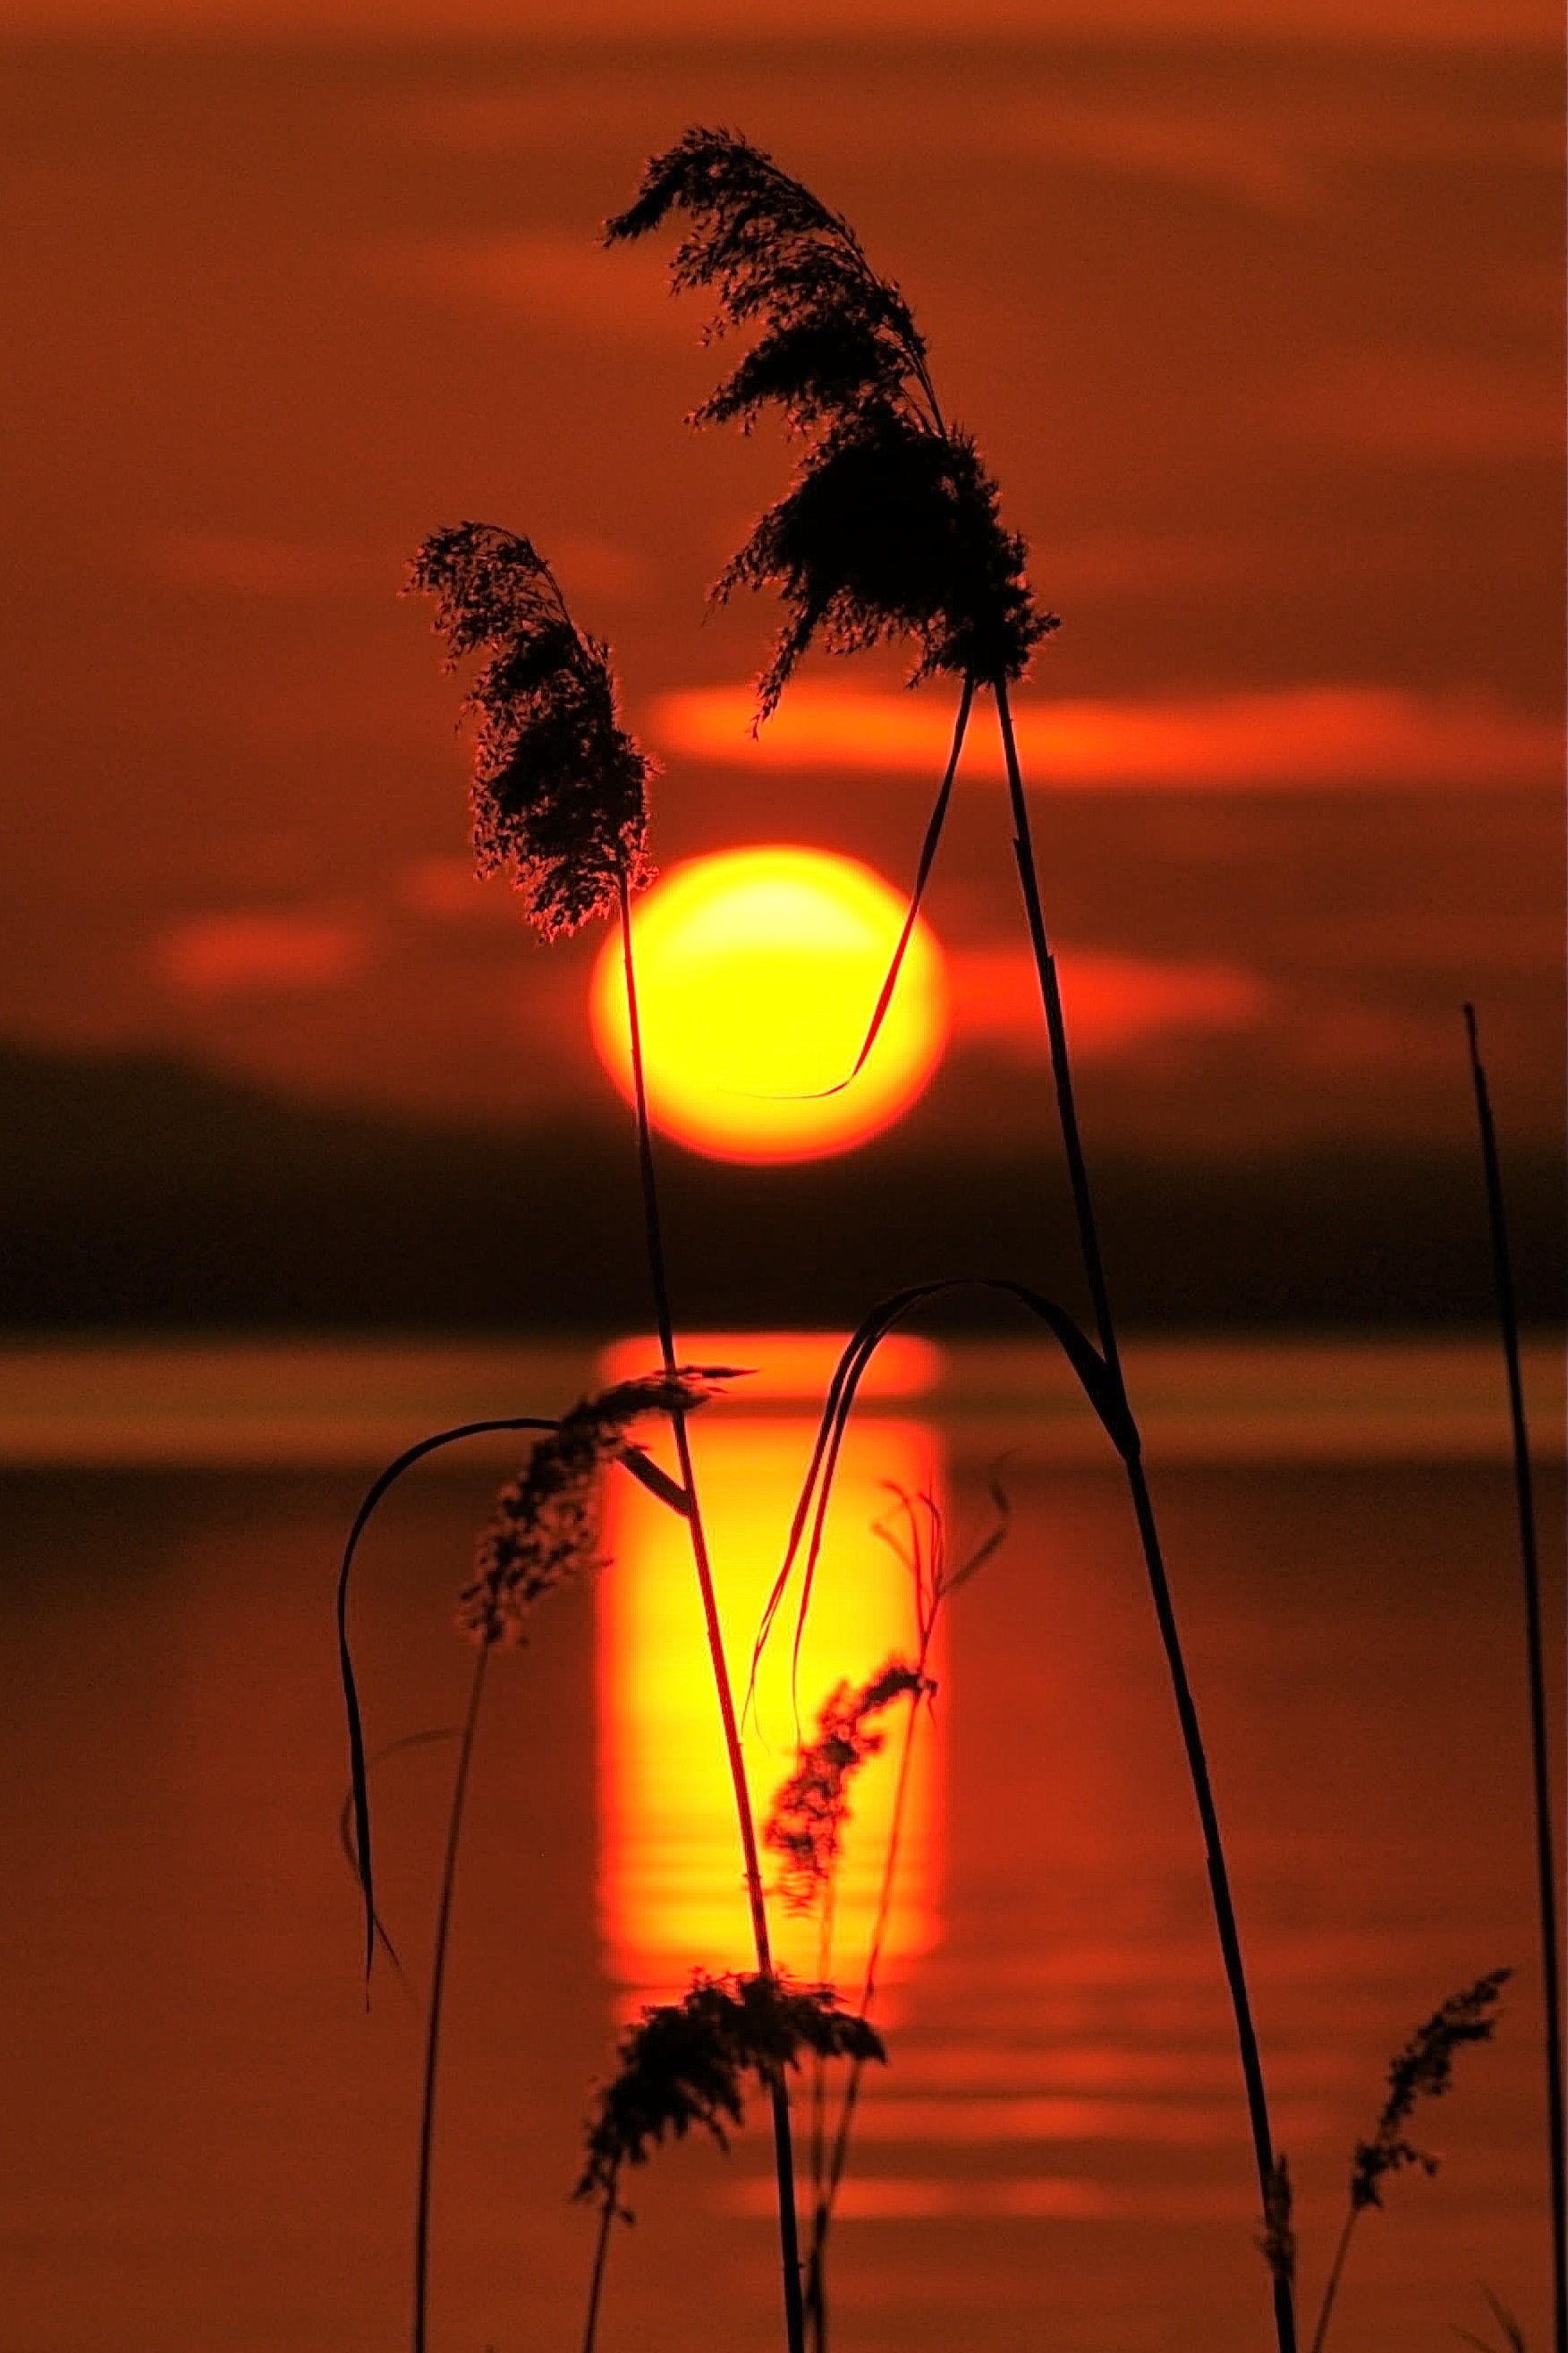
landscape, water, nature, silhouette, light, sun, sunrise, sunset, sunlight, morning, lake, dawn, dusk, evening, reflection, yellow, lighting, lakes, sunsets, afterglow, sunset sun, lake garda, red sky at morning